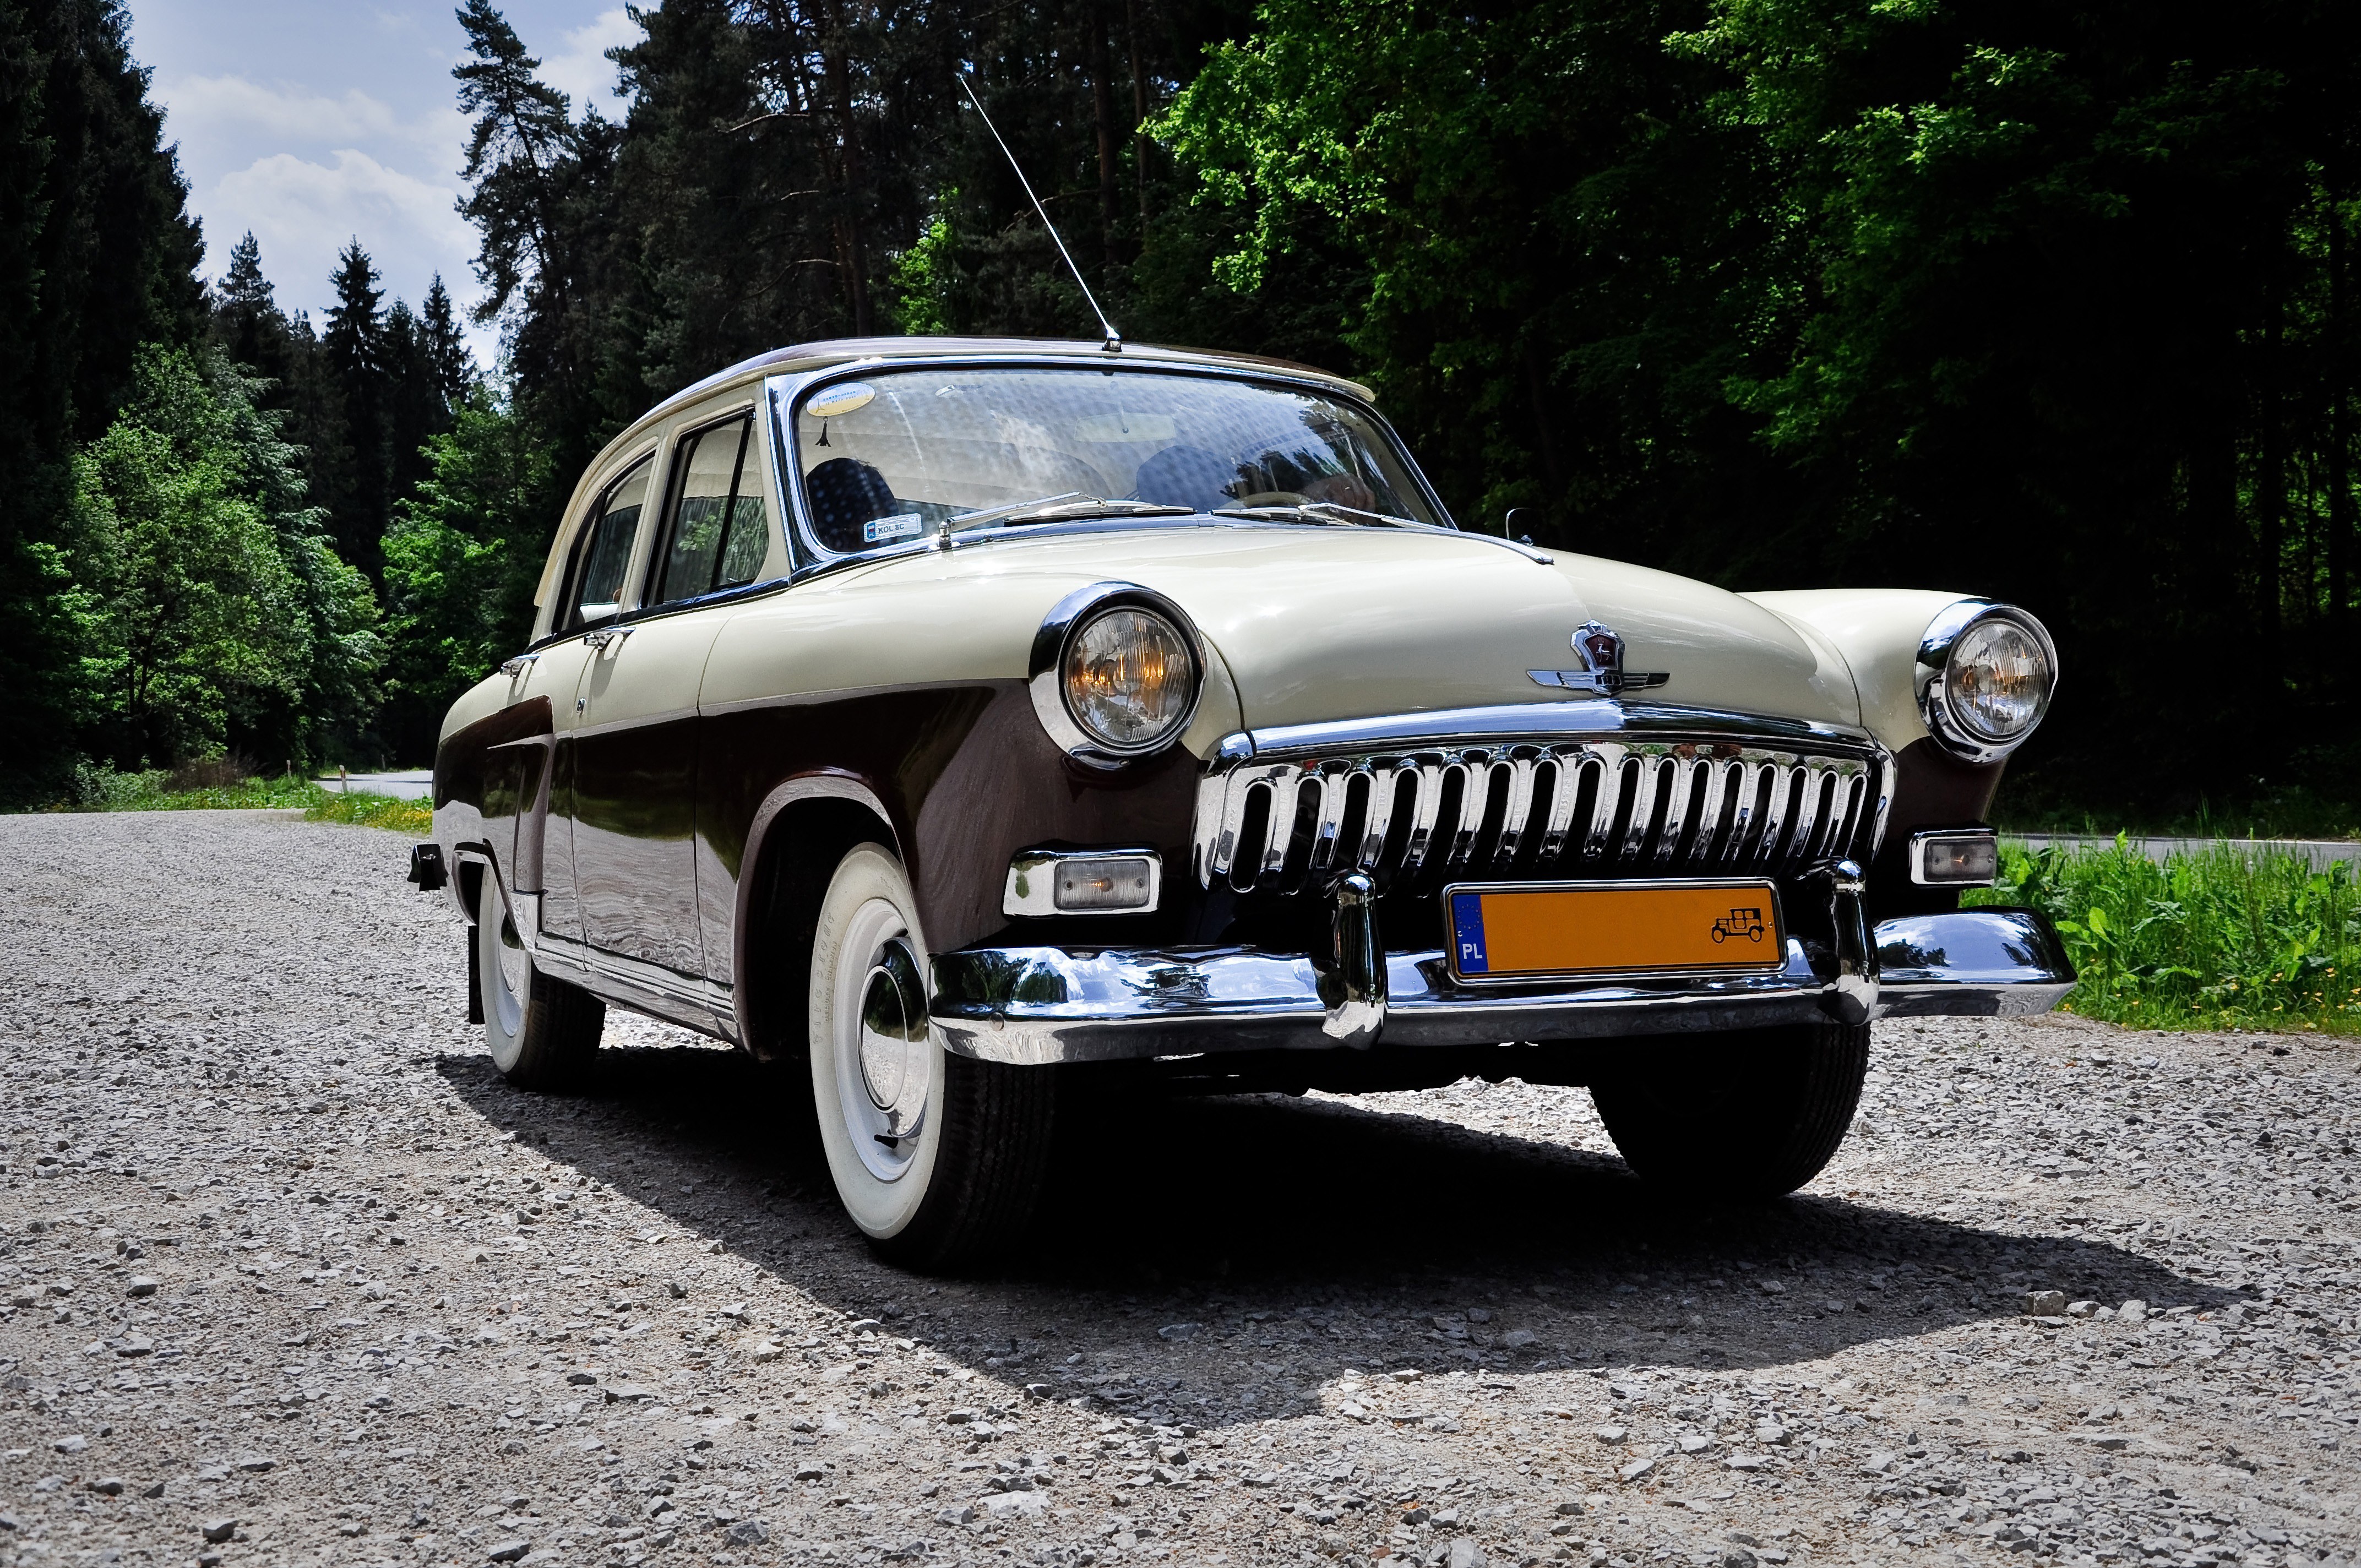
car, vintage, antique, old, vehicle, classic car, motor vehicle, vintage car, sedan, oldtimer, classic, gaz, volga, m21, antique car, land vehicle, automobile make, automotive exterior, compact car, luxury vehicle, mid size car, gaz 21